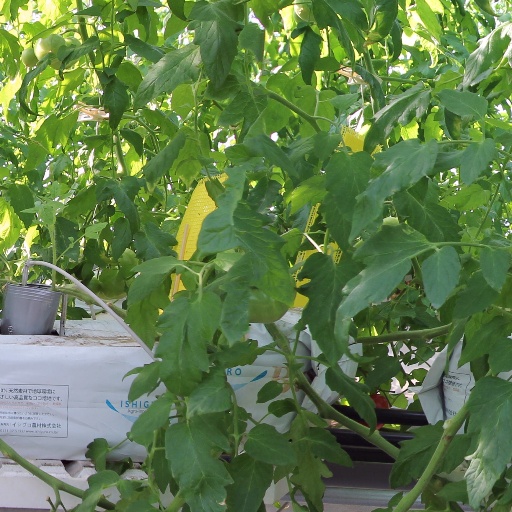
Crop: tomato